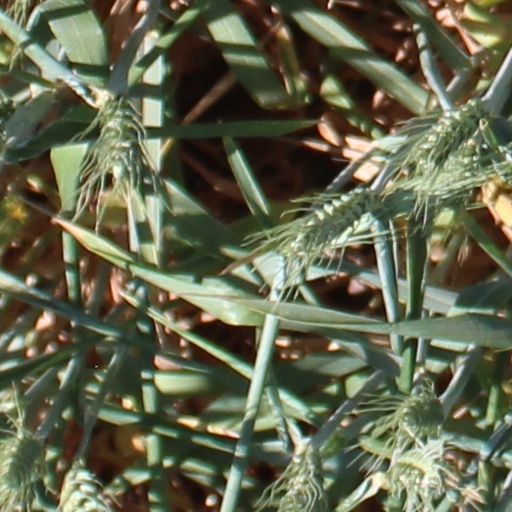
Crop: wheat